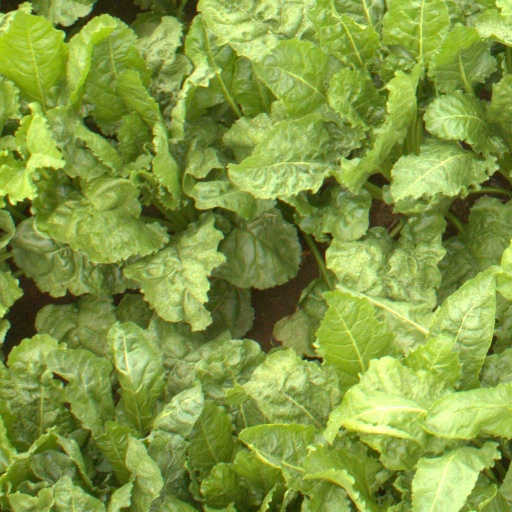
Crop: sugar beet